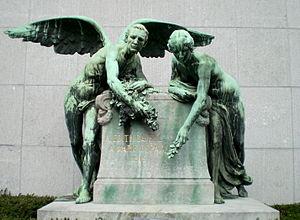
Marie Depage, née Marie Pauline Picard le 23 septembre 1872 à Ixelles et morte le 7 mai 1915, est une infirmière belge décédée dans le naufrage du RMS Lusitania.
Les femmes pendant la Première Guerre mondiale ont connu une mobilisation sans précédent. La plupart d'entre elles ont remplacé les hommes enrôlés dans l'armée en occupant des emplois civils ou dans des usines de fabrication de munitions. Plusieurs centaines de milliers ont servi dans les différentes armées dans des fonctions de soutien, par exemple en tant qu'infirmières. Certaines, en Russie par exemple, ont participé aux combats. D'autres encore sont restées inconditionnellement pacifistes.
Antoine Depage est né à Boitsfort le 28 novembre 1862 et est mort à La Haye le 10 juin 1925. Il fut un chirurgien et sénateur belge. Il dirigea aussi la Croix-Rouge de Belgique, créa la première école laïque d'infirmières diplômées en Belgique, dirigea l'hôpital de l'Océan pendant la Première Guerre mondiale et fut un des fondateurs du scoutisme en Belgique.
Paul Du Bois, souvent orthographié Paul Dubois est un sculpteur et médailleur belge né à Aywaille en 1859 et mort à Uccle en 1938.